Gupis-Yasin District

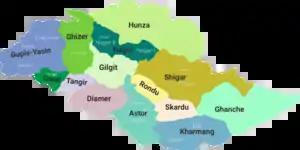
Map of Gilgit–Baltistan showing its 14 districts

In its current configuration, the Ghizer District comprises the Ishkoman Tehsil and the Punial Tehsil. These administrative divisions represent the reorganization of the district, leading to the establishment of the Gupis-Yasin District as a distinct administrative entity within Gilgit-Baltistan.